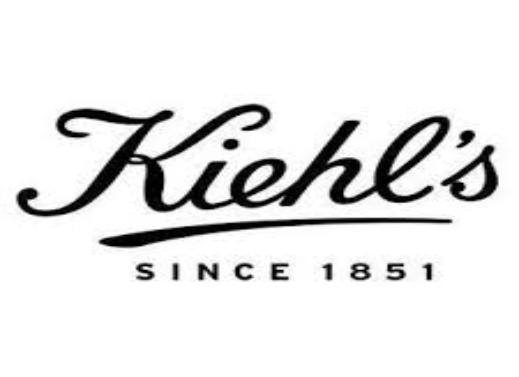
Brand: Kiehl's
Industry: Necessities